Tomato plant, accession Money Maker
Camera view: horizontal (90 deg, fisheye); turntable rotation: 330 degrees
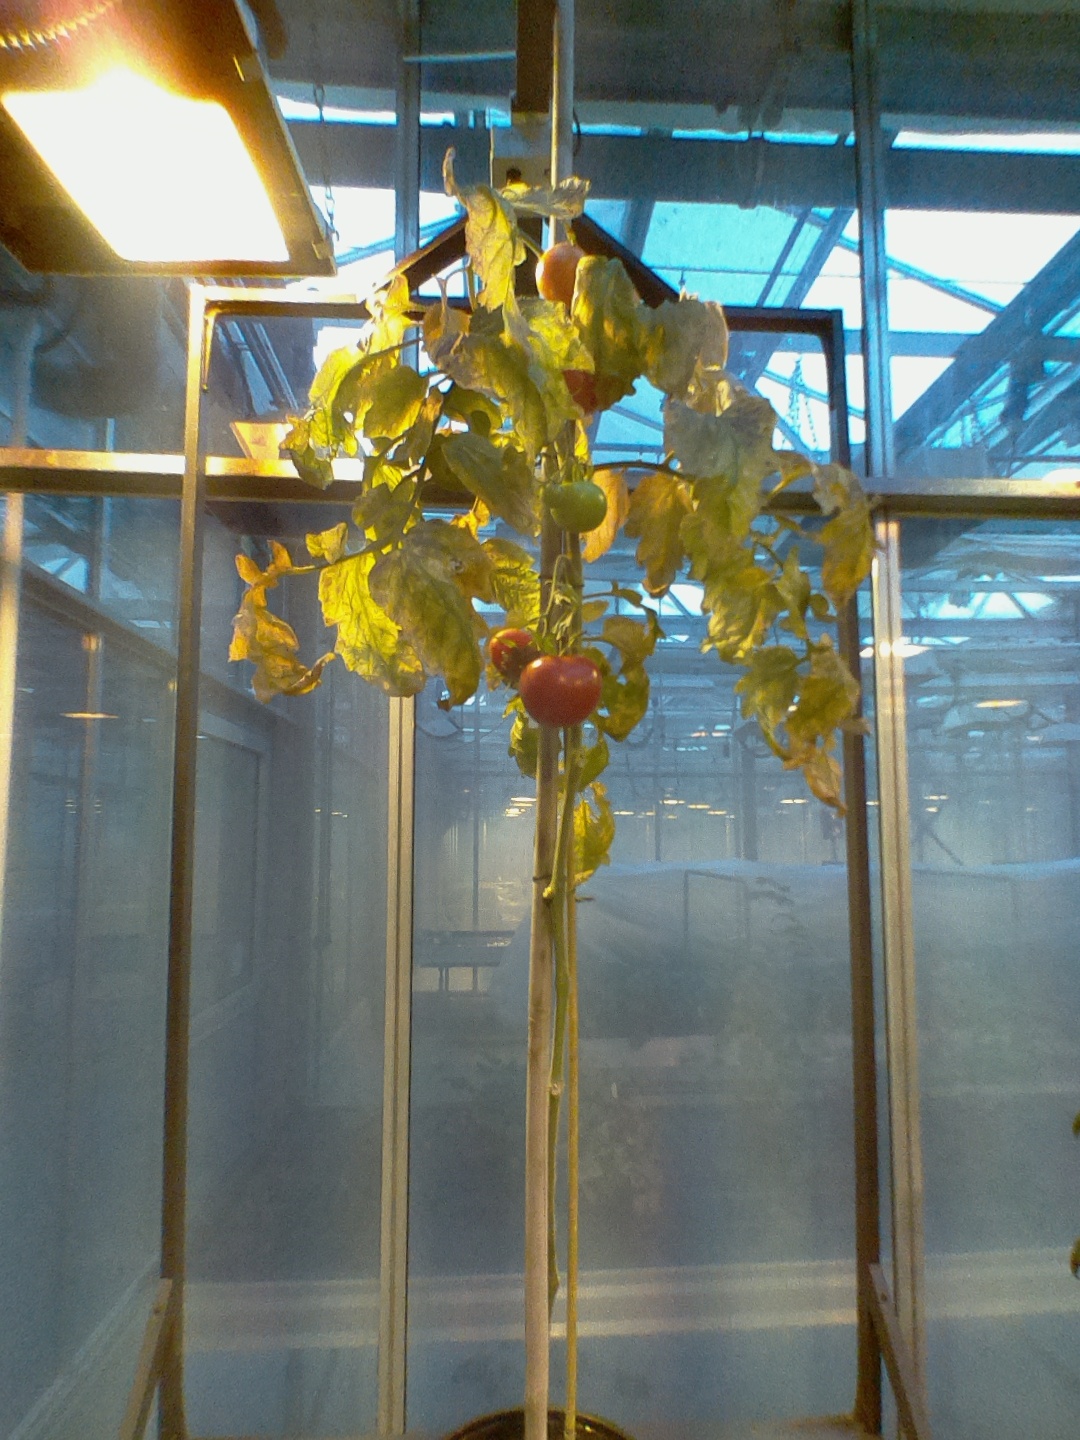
BBCH growth stage 87: 70%-80% of fruits show typical fully ripe color